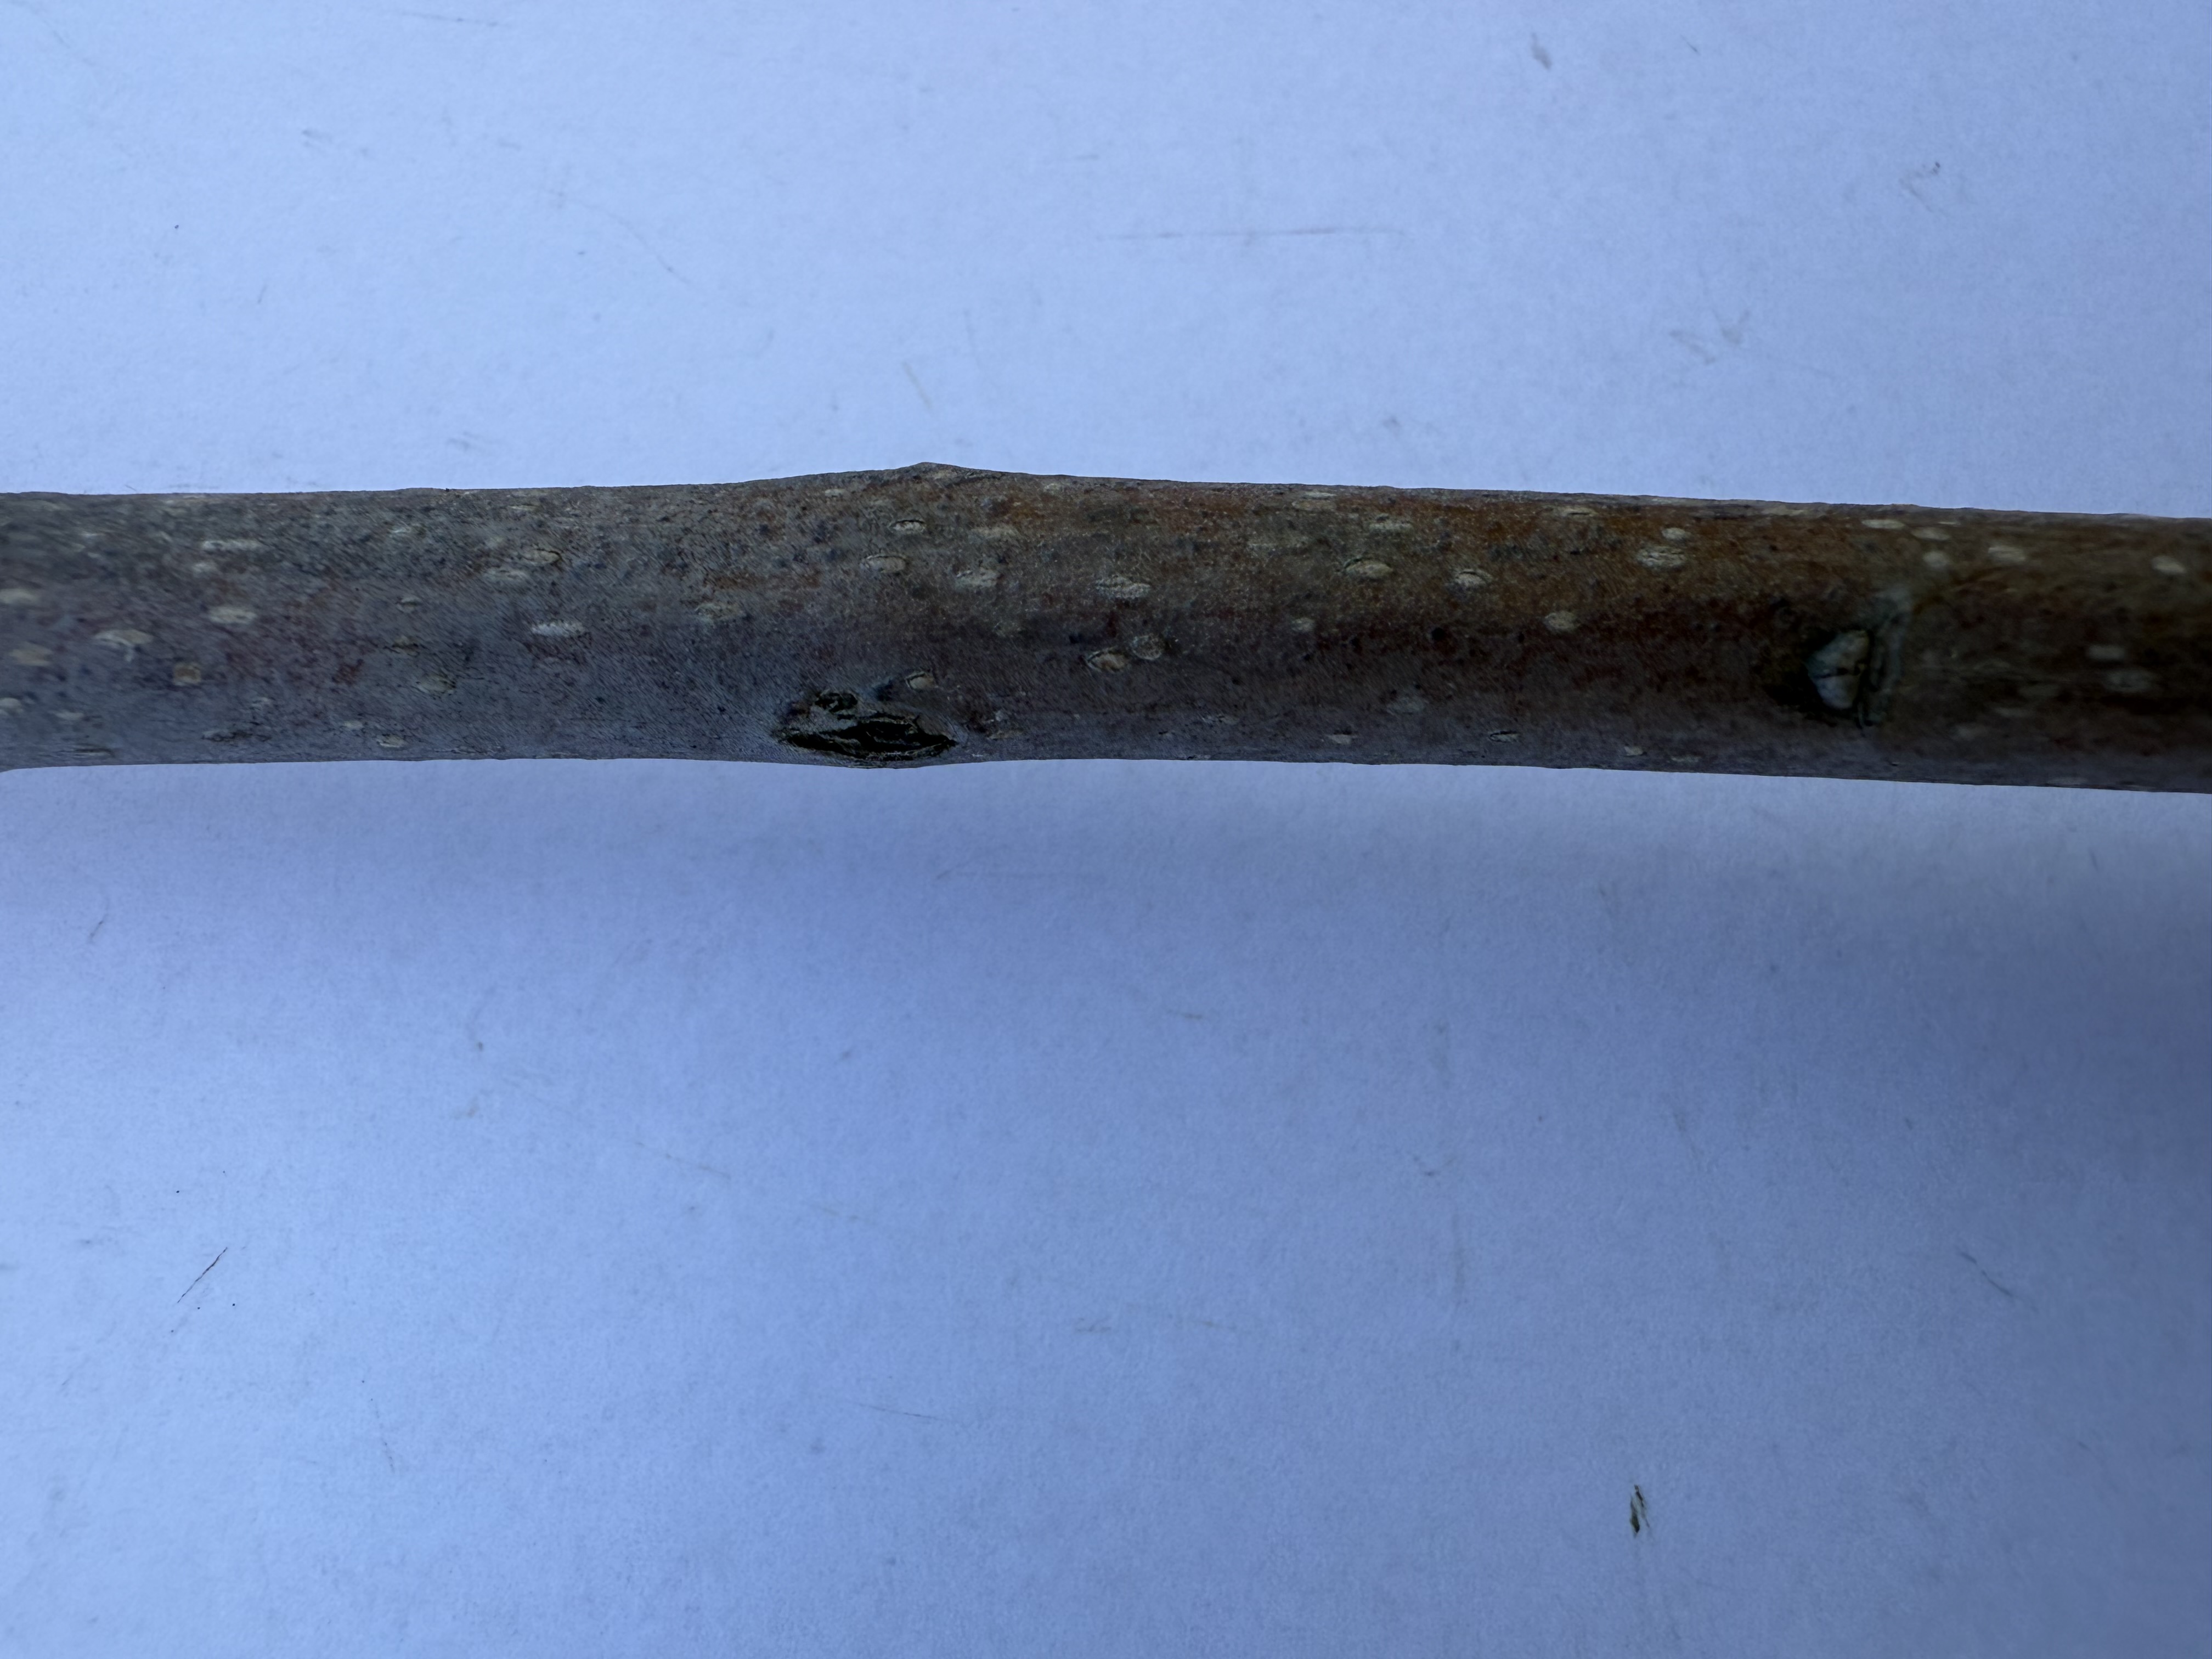
Variety: Hachiya Persimmon